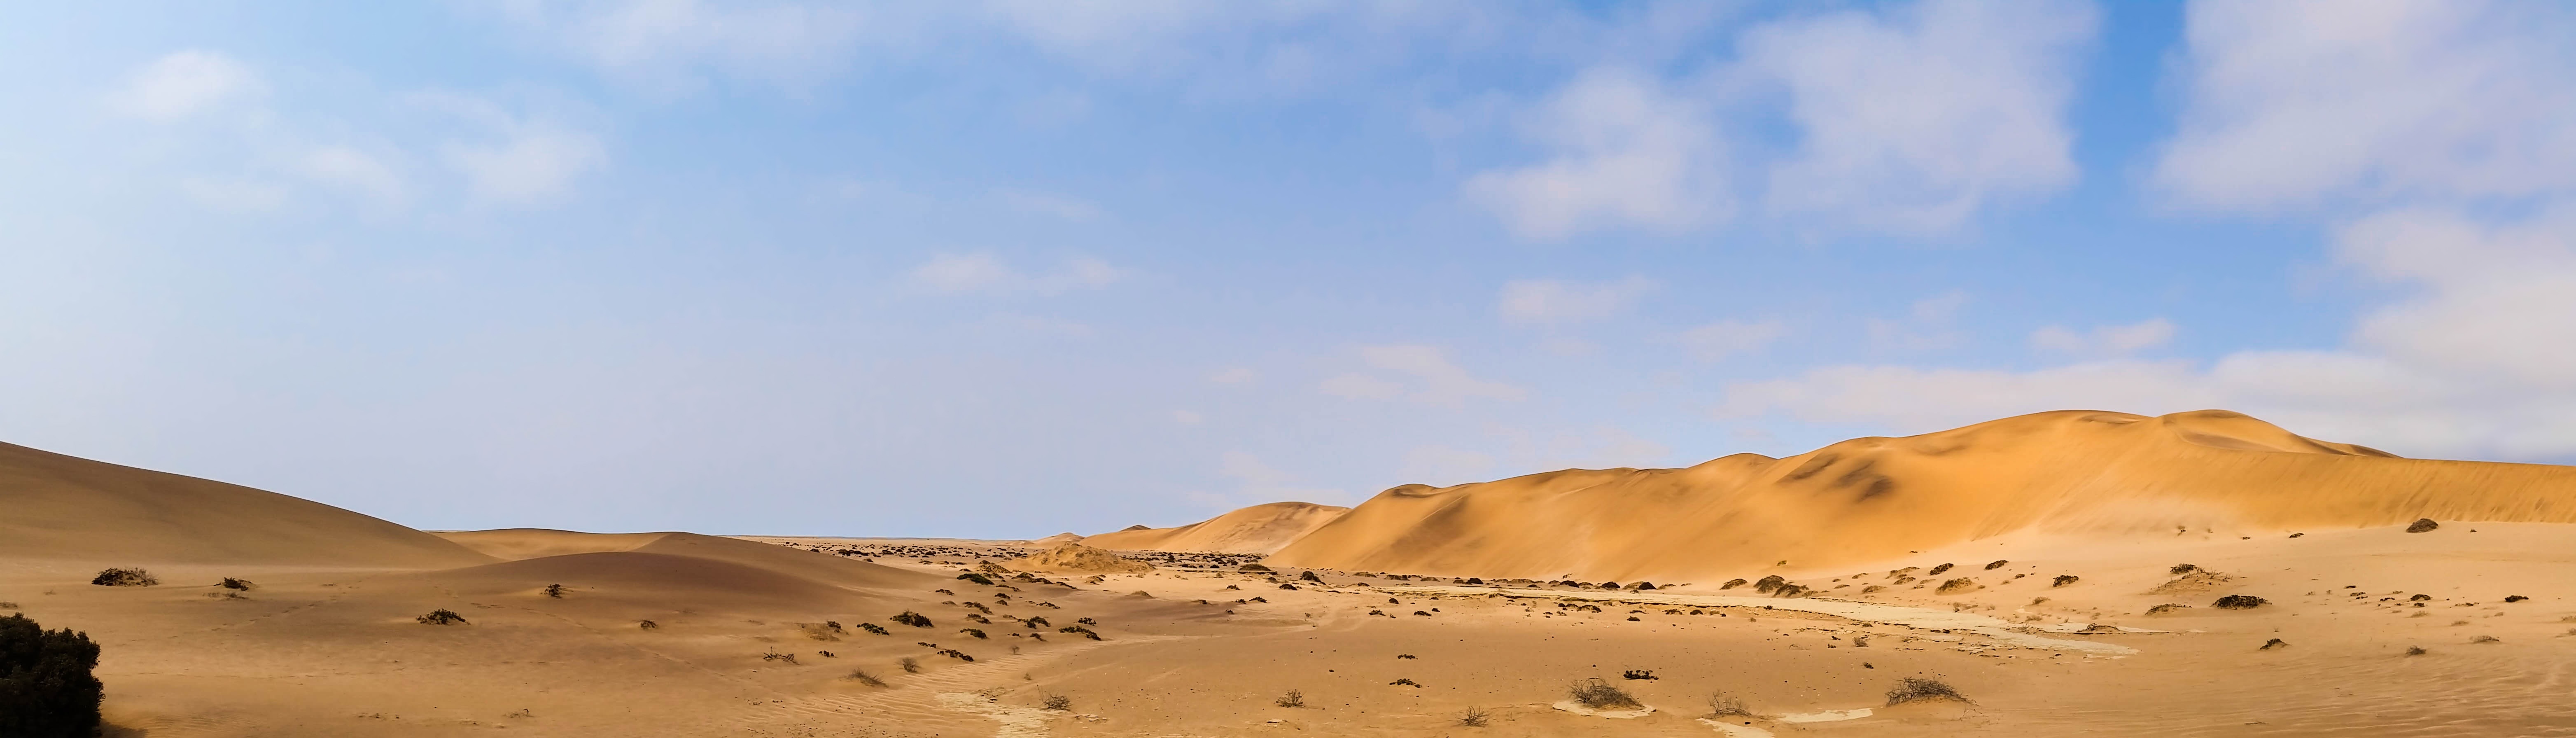
landscape, nature, sand, desert, dry, africa, sandy, dunes, plateau, habitat, ecosystem, sahara, wadi, landform, erg, sand dunes, namibia, heiss, namib desert, natural environment, geographical feature, aeolian landform